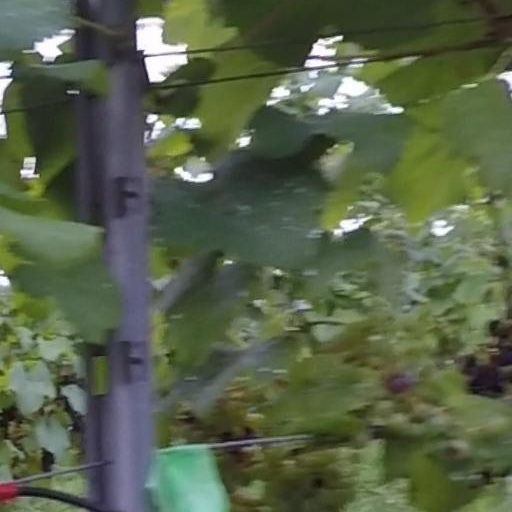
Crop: grape